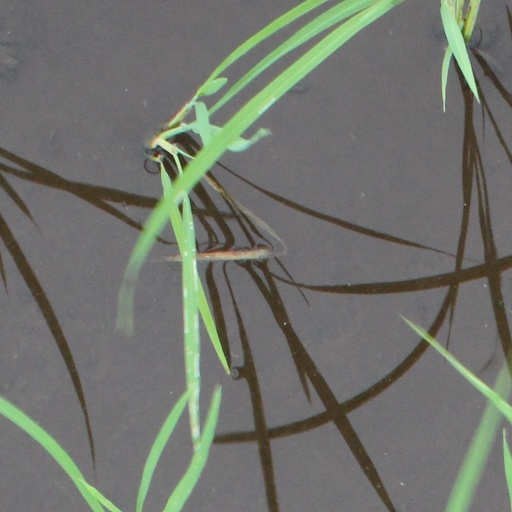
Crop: rice